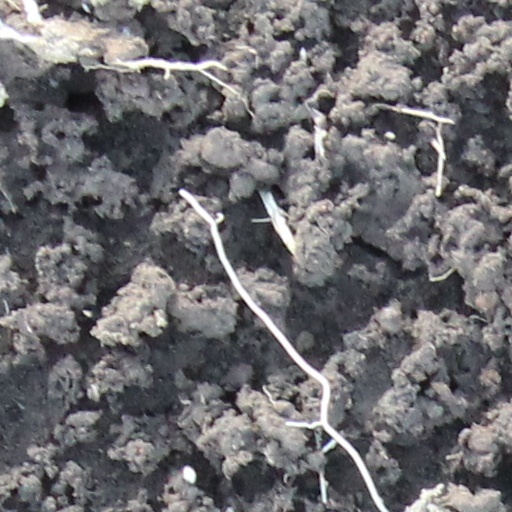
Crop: wheat